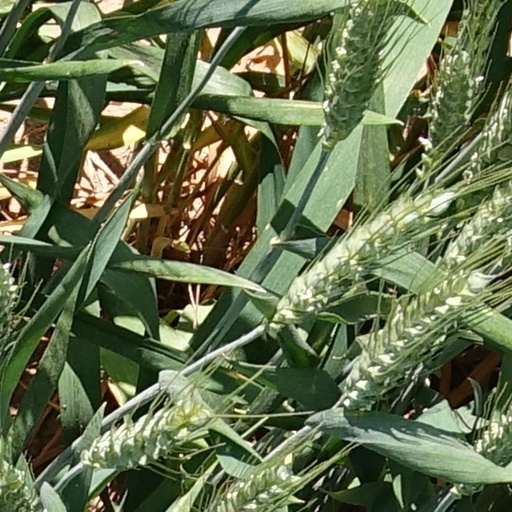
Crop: wheat